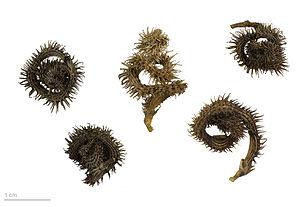
Scorpiurus muricatus est une espèce de plantes annuelles de la famille des Fabaceae, de la sous-famille des Faboideae. Originaire d'Europe du Sud, elle a de minuscules fleurs jaunes ressemblant à celle du pois. Ses feuilles sont simples non caractéristiques des Légumineuses. Ses gousses pubères très contorsionnées lui donnent son nom commun de Chenillette sillonnée. On lui trouve des pouvoirs allélopathiques pour ses effets sur des champignons du genre Fusarium, en raison de la forte concentration de phytoalexines dans les tissus de cette plante.